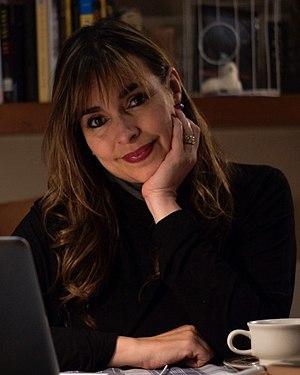
Nery Santos Gómez née le 1967 à Caracas au Venezuela, est un auteur américain-vénézuélienne.